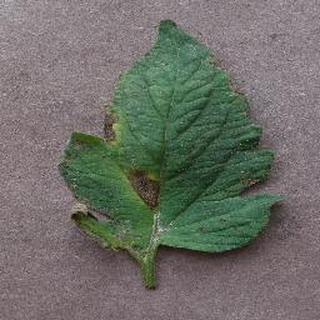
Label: tomato_early_blight